USS Metacomet (1863)

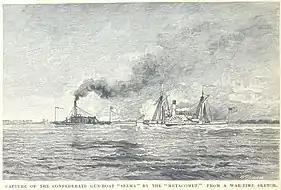
The USS "Metacomet" captures CSS "Selma" in the Battle of Mobile Bay.

"Metacomet" joined the West Gulf Blockading Squadron in the blockade of Mobile Bay and captured British blockade runner "Donegal" on 6 June. On the 30th, "Glasgow" forced blockade runner "Ivanhoe" ashore near Fort Morgan, whose guns protected the ship from destruction by the Union. Unsuccessful in efforts to destroy her by long-range fire from "Metacomet" and , Admiral David Farragut ordered a boat expedition to attempt the task. Under cover of darkness, boats from "Metacomet" and slipped in close to shore and burned the steamer.